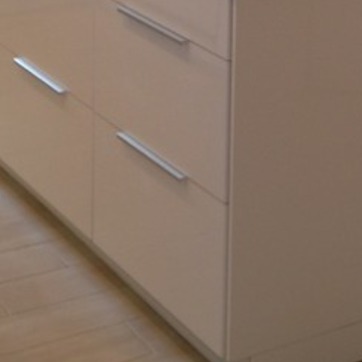
Material: metal